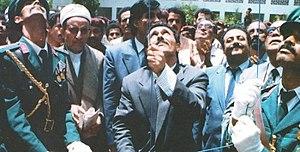
L'unification du Yémen, ou réunification du Yémen, a eu lieu le 22 mai 1990 lorsque la République démocratique populaire du Yémen fusionna avec la République arabe du Yémen, formant la République du Yémen. Cette unification marque la fin de la guerre froide dans le monde arabe alors qu'en Europe se déroulait progressivement la chute du bloc de l'Est.
Ali Abdallah Saleh, né officiellement le 21 mars 1947 et mort assassiné le 4 décembre 2017, est un homme d'État yéménite.